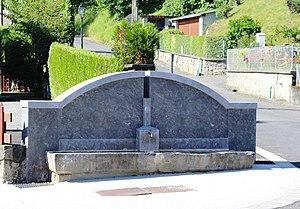
Fontaine de Lau-Balagnas (Hautes-Pyrénées)
Lau-Balagnas est une commune française située dans le département des Hautes-Pyrénées, en région Occitanie.